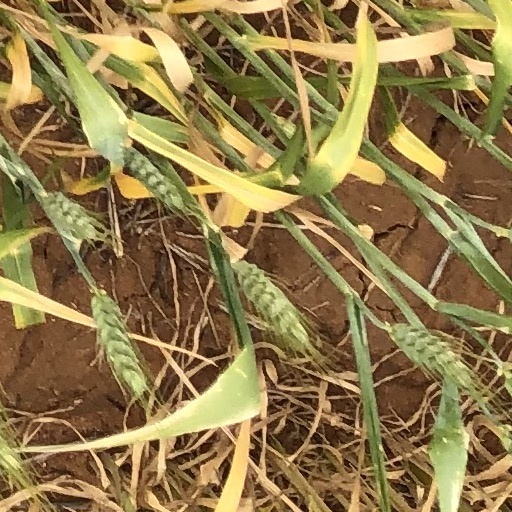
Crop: wheat